Latah County, Idaho

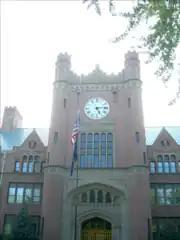
University of Idaho Administration Building (1909) in Moscow

Latah County is a county located in the north central region of the U.S. state of Idaho. As of the 2020 census, the population was 39,517. The county seat and largest city is Moscow, the home of the University of Idaho, the state's flagship university.